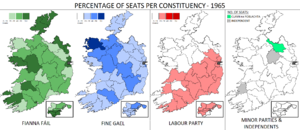
L’élection générale irlandaise de 1965 s'est tenue le 7 avril 1965. 143 des 144 députés sont élus et siègent au Dáil Éireann.